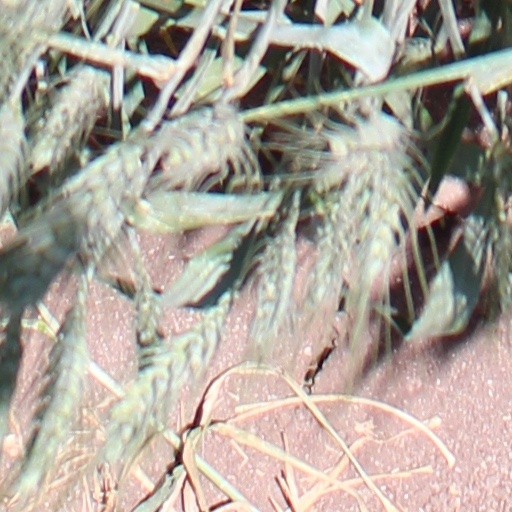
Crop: wheat